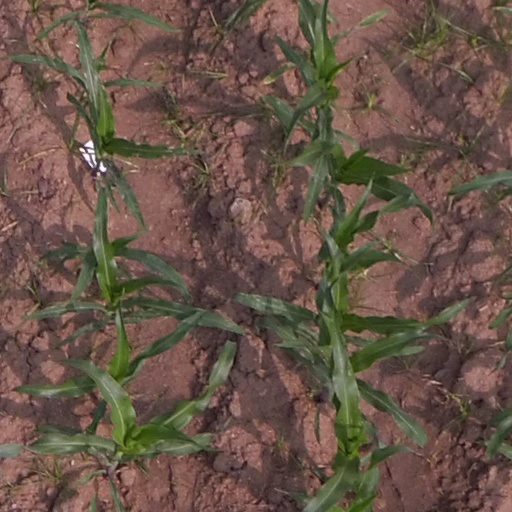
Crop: maize; corn